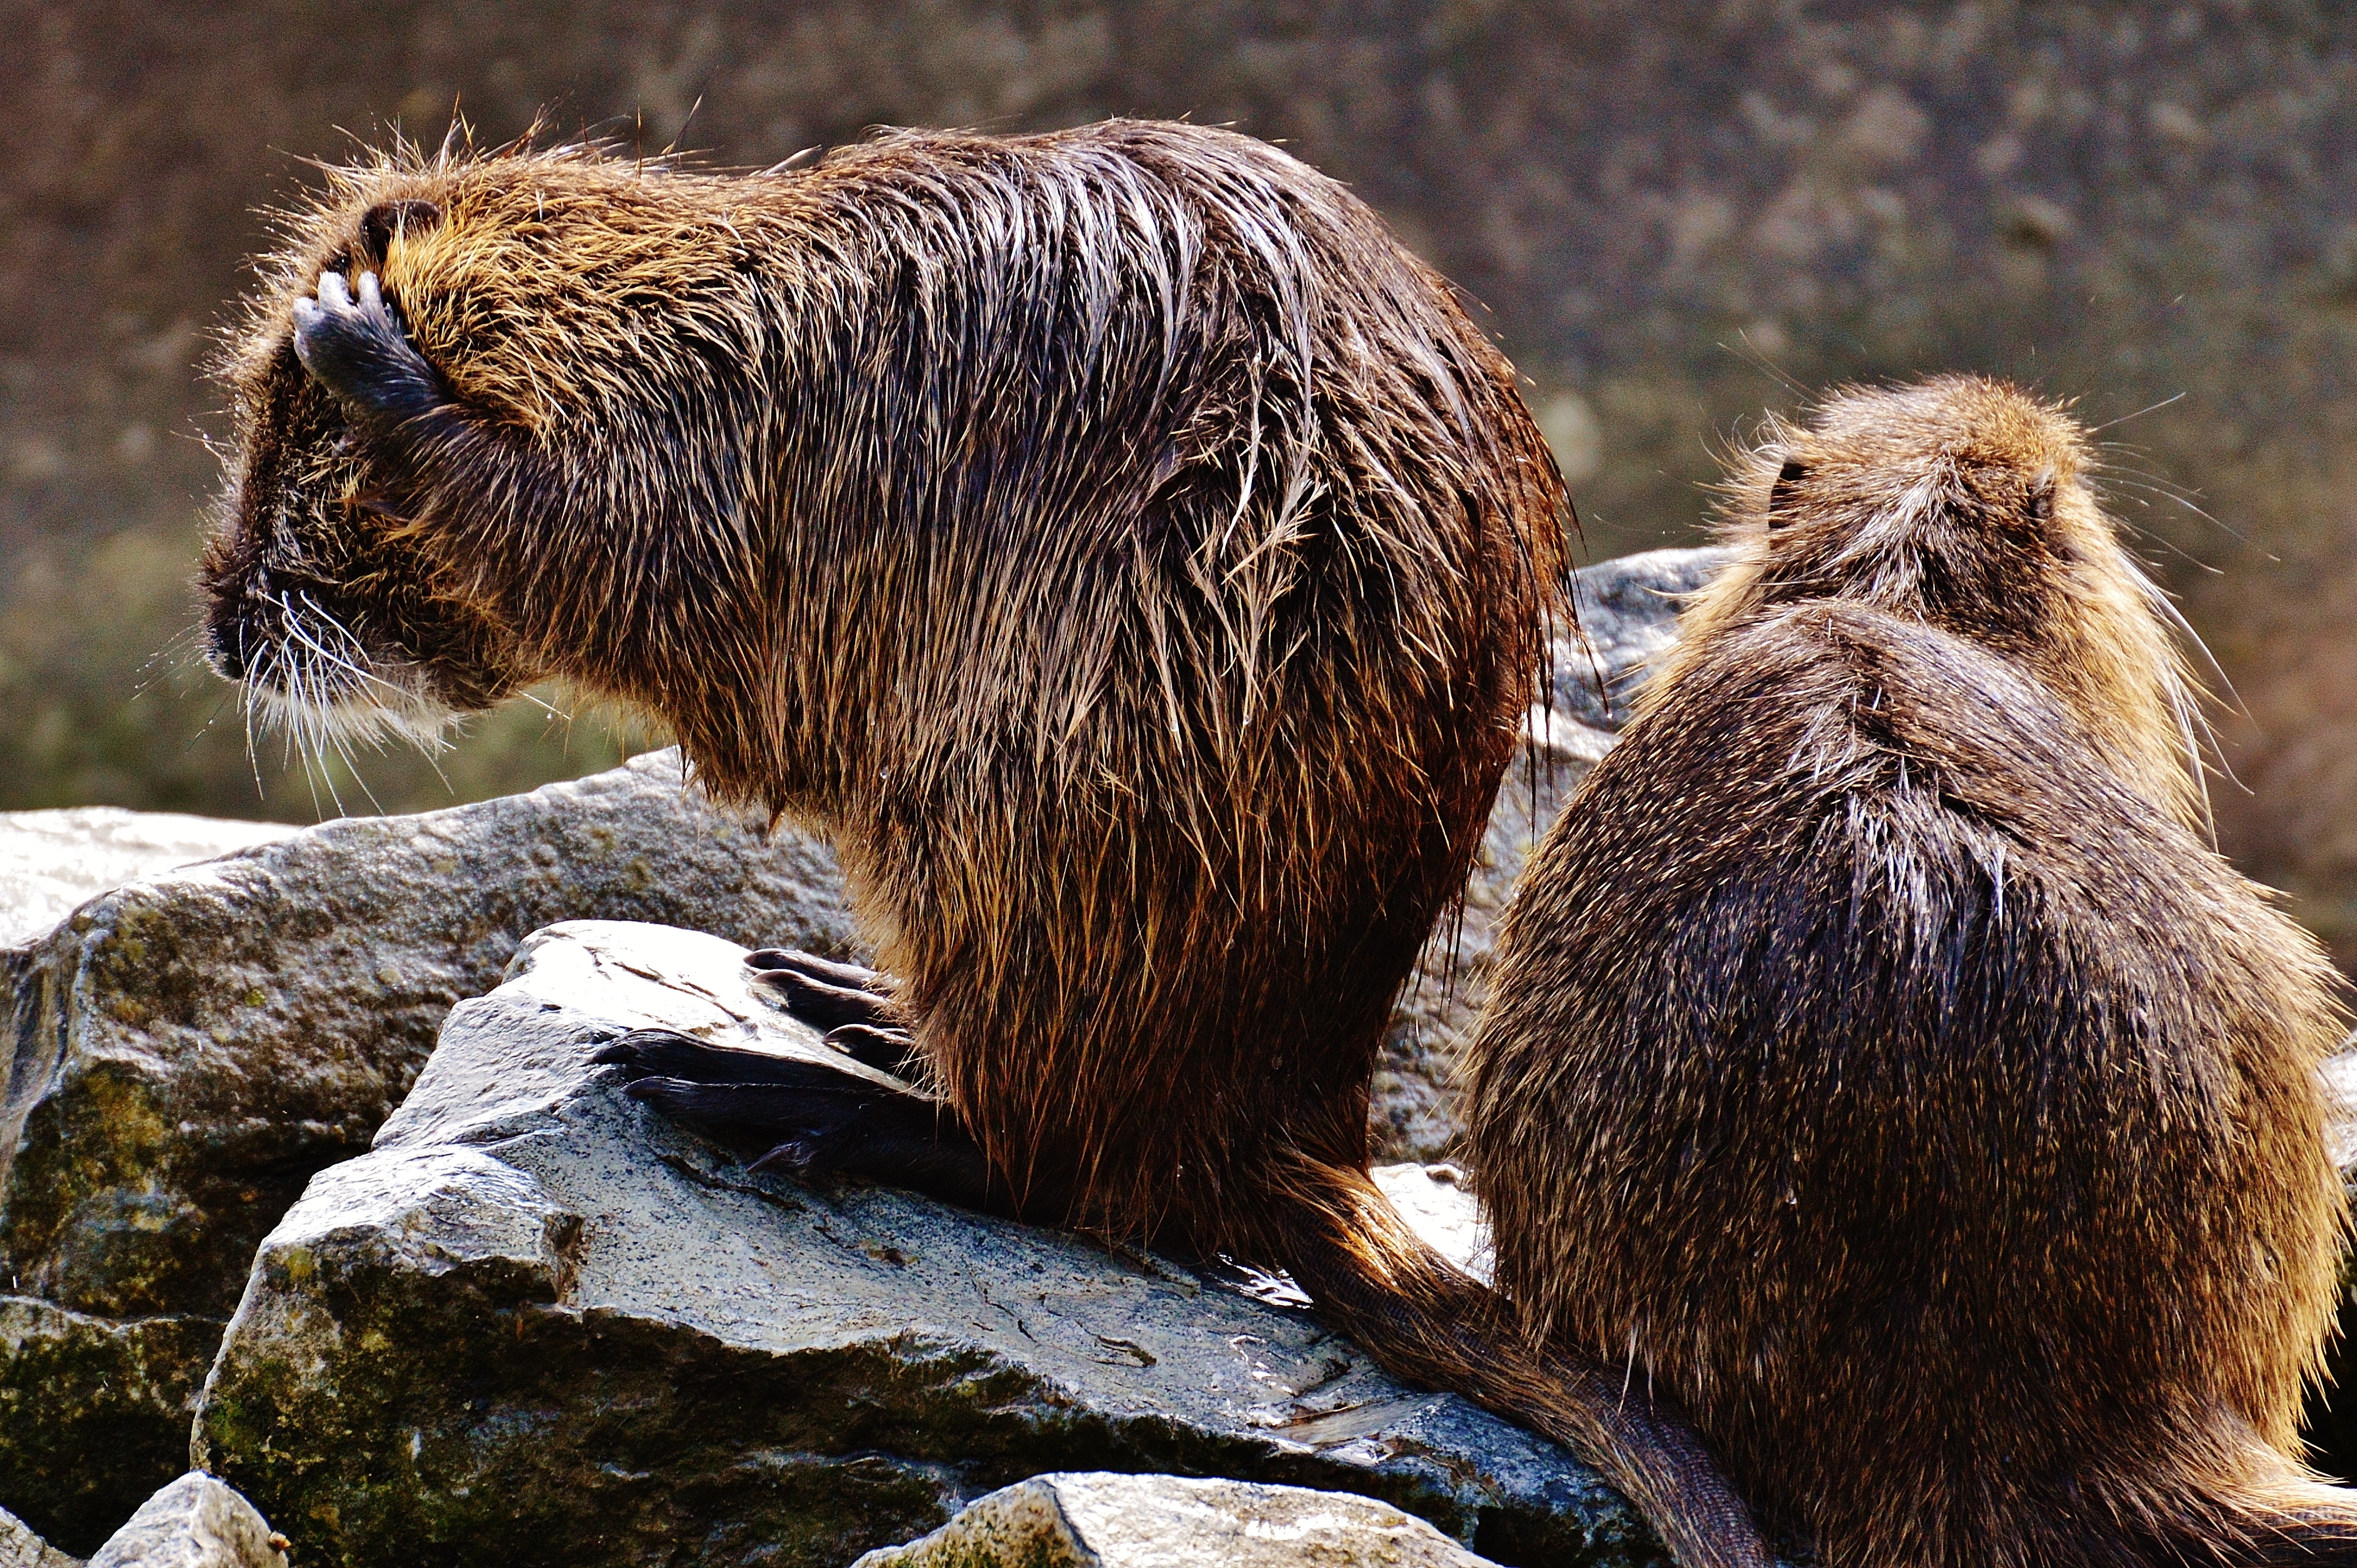
water, nature, animal, wildlife, fur, mammal, rodent, fauna, brown bear, whiskers, vertebrate, otter, waters, animal world, marmot, wildpark poing, grizzly bear, nutria, water rat, species of rodent